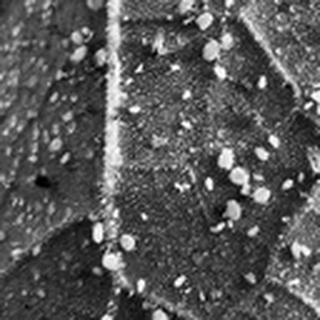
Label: cotton_aphids